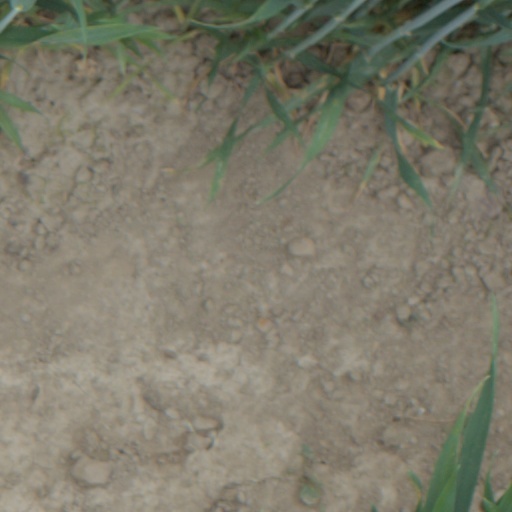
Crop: wheat